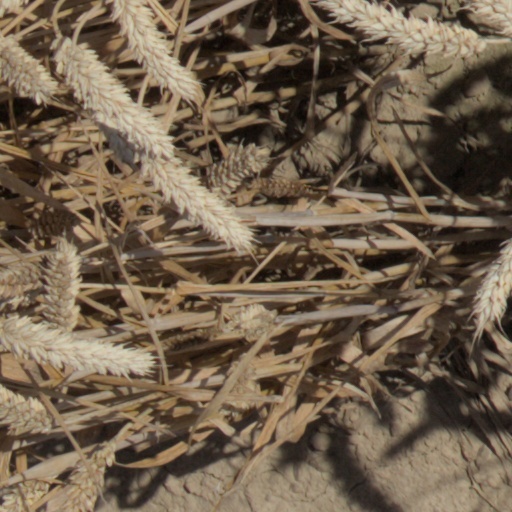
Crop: wheat